Bob Crow

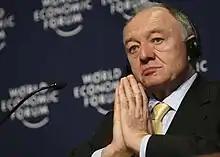
After Crow's death, the former mayor of London Ken Livingstone stated that "The only working-class people who still have well-paid jobs in London are [RMT] members"

Crow had a polarising effect in British politics, becoming "the left's favourite firebrand and the right's favourite villain". To supporters, he was a working-class hero who successfully stood up for the rights of RMT members. Deemed highly successful in his job, during his leadership of the RMT, membership rose from 59,000 to 78,000, while London tube drivers' pay rose to £52,000, nearly twice the national average wage. Discussing Crow's contribution, former mayor of London Ken Livingstone said that "The only working-class people who still have well-paid jobs in London are [RMT] members". "The Guardian" asserted that he "managed to popularise the cause of trade unions at a time of declining membership and increasing hostility". BBC News commented that he had managed to become "one of the UK's best-known characters at a time when the rest of the nation's trade union movement had faded into comparative obscurity".